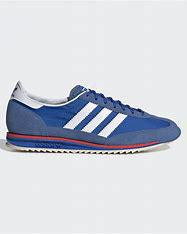
Brand: Adidas
Model: SL 72